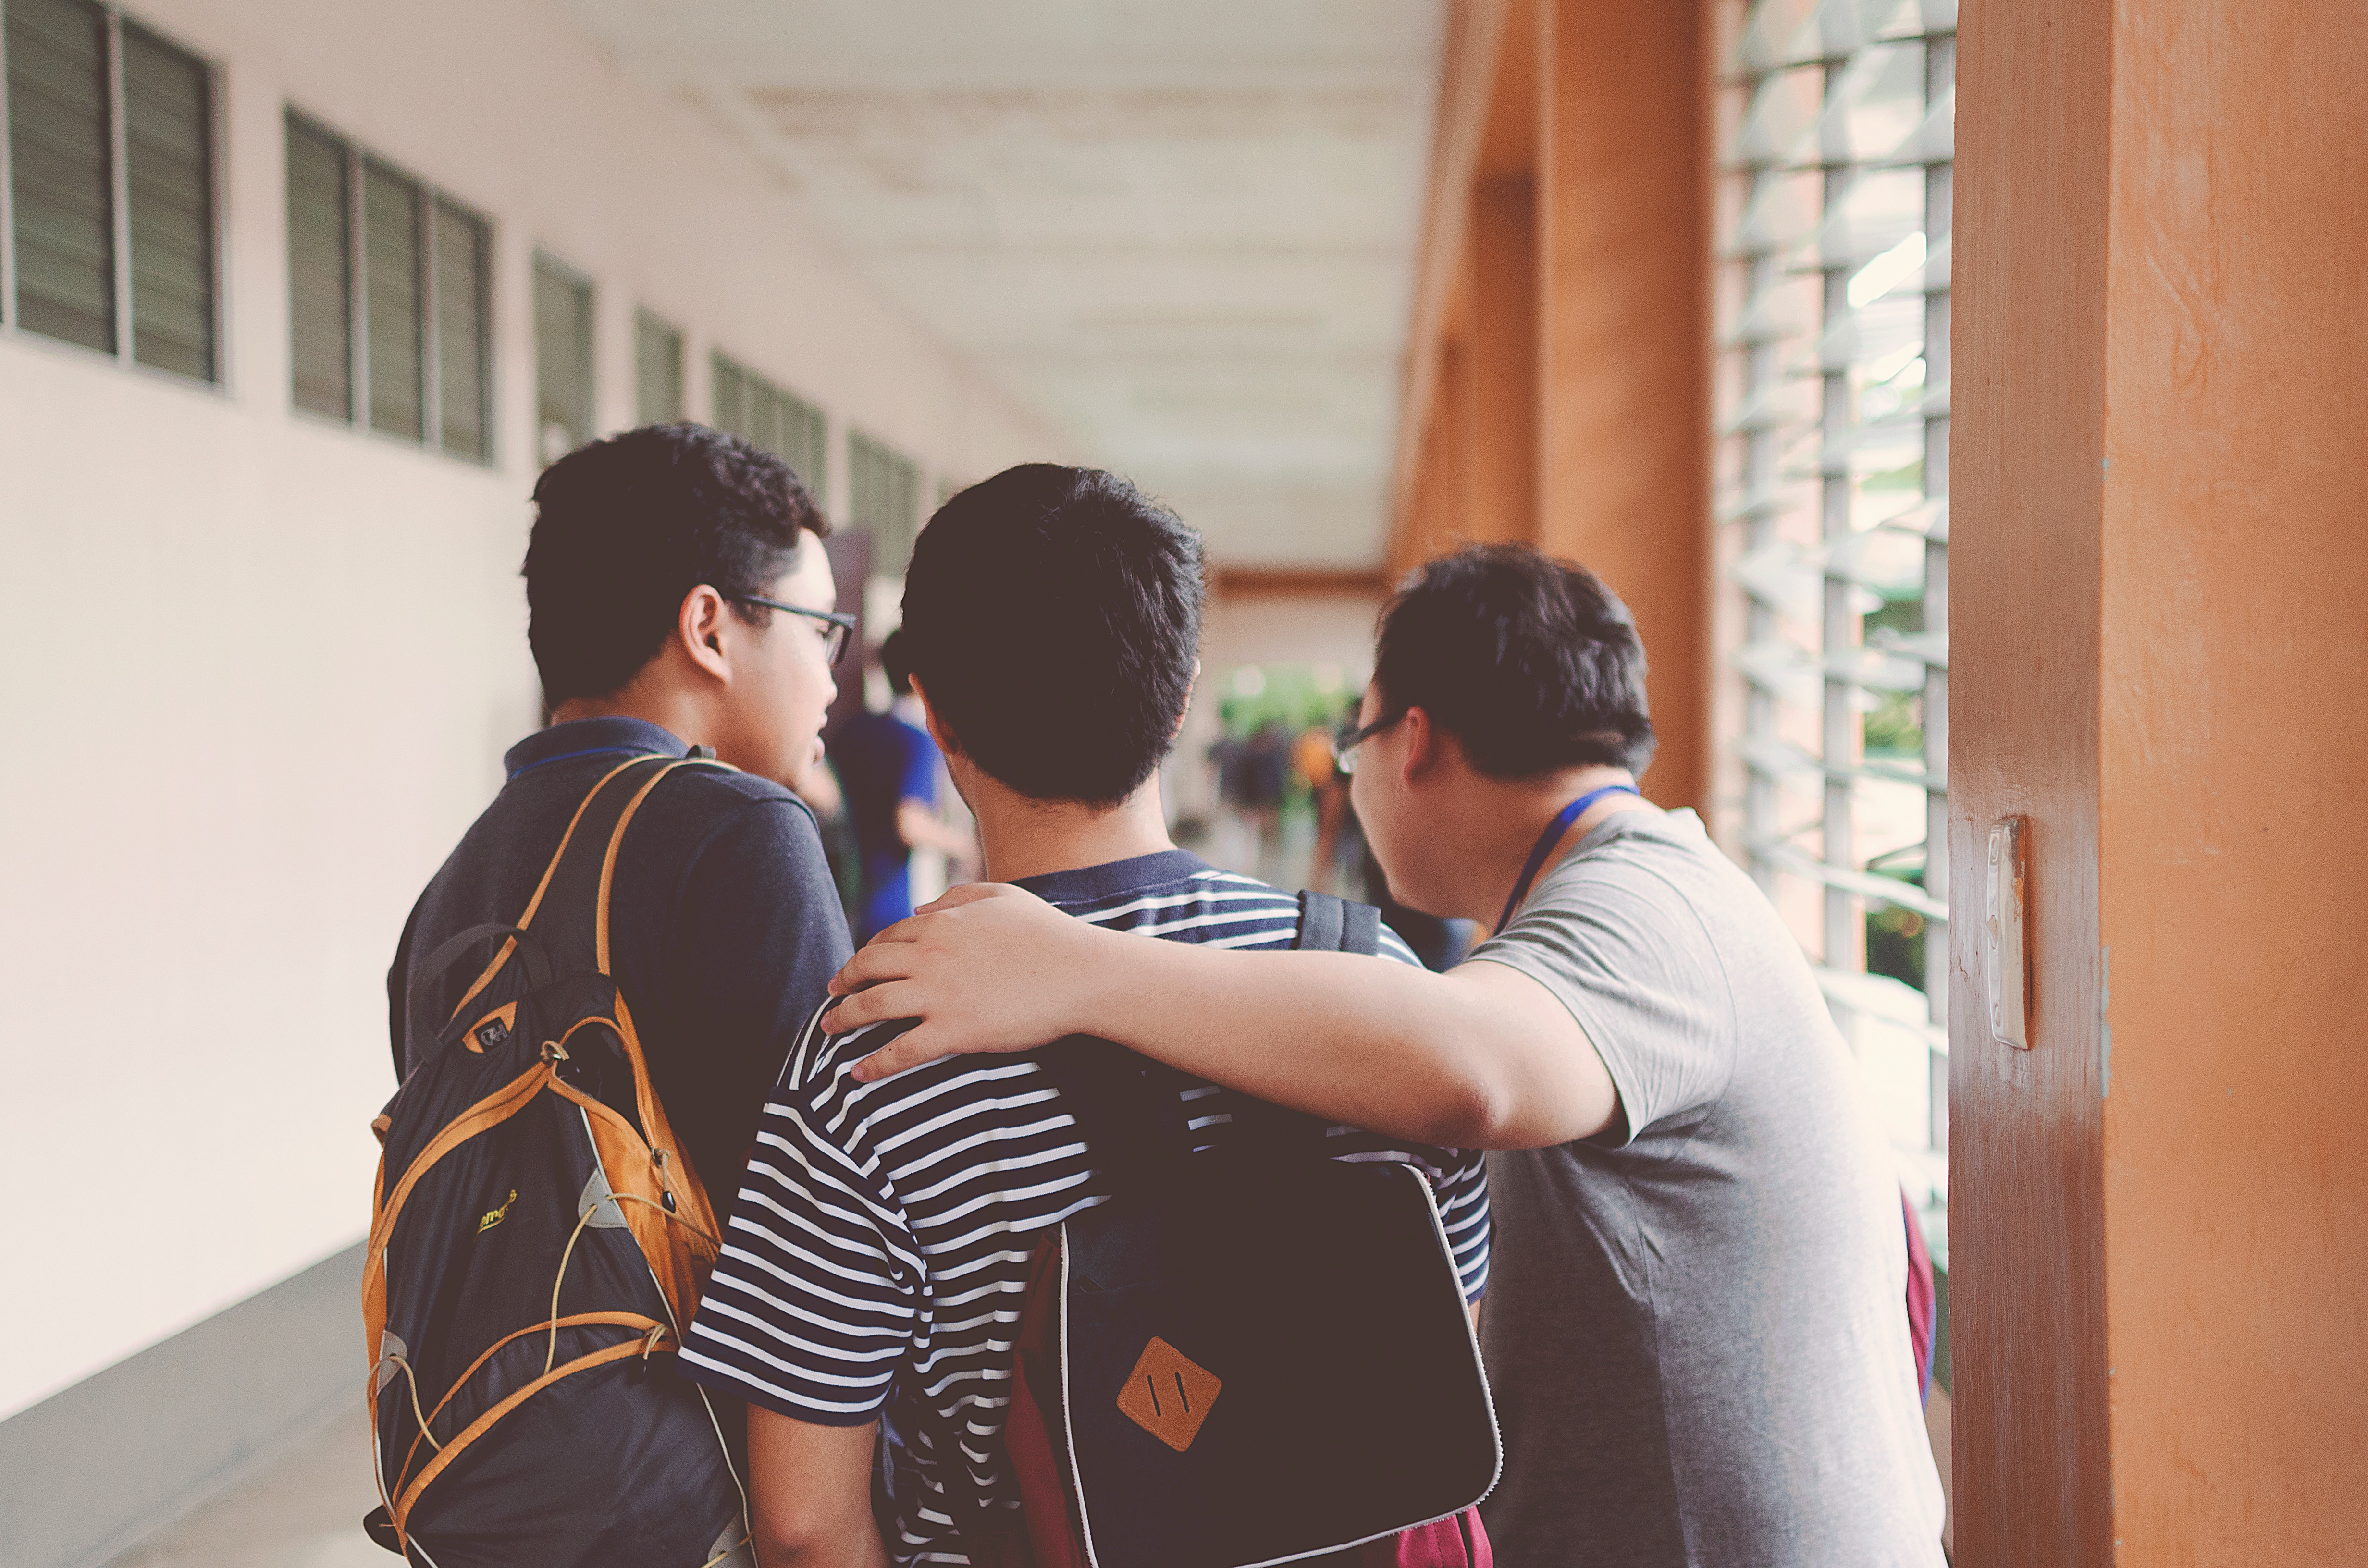
yellow, interaction, design, photography, event, room, conversation, gesture